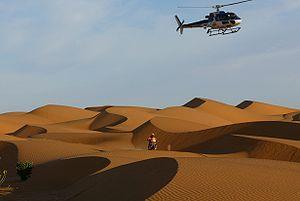
Rallye Lisboa-Dakar 2006. Marc Coma (N°2), Vainqueur de l'édition 2006 du Dakar dans la catégorie 2 roues.